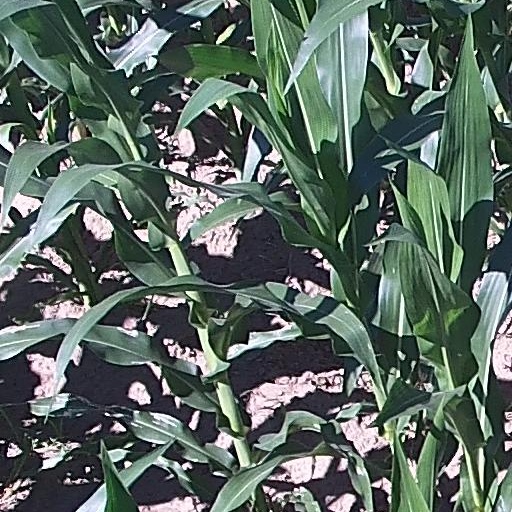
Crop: maize; corn